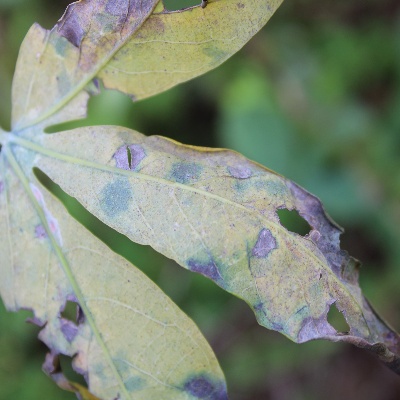
Crop: Cassava
Condition: bacterial blight